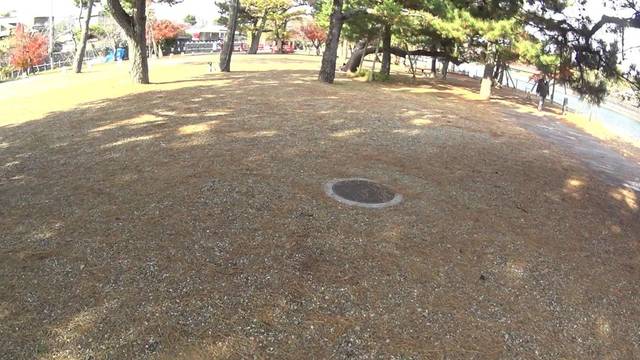
Region: Japan
Coordinates: 34.888, 135.81